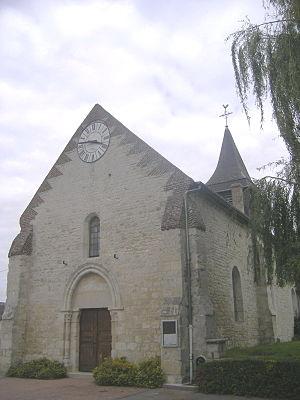
Chivres-en-Laonnois est une commune française située dans le département de l'Aisne, en région Hauts-de-France.
Le département de l'Aisne, qui fait partie de la région Hauts-de-France dont la capitale régionale est Lille, est subdivisé en cinq arrondissements administratifs, lesquels sont découpés en 21 cantons, encadrant 800 communes.
L'église Saint-Pierre de Chivres-en-Laonnois est une église située à Chivres-en-Laonnois, en France.